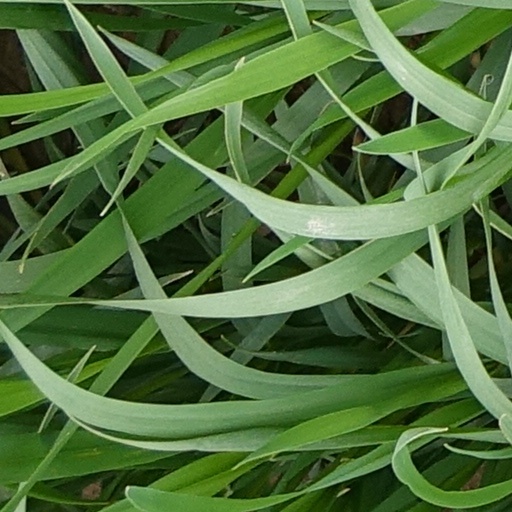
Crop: wheat